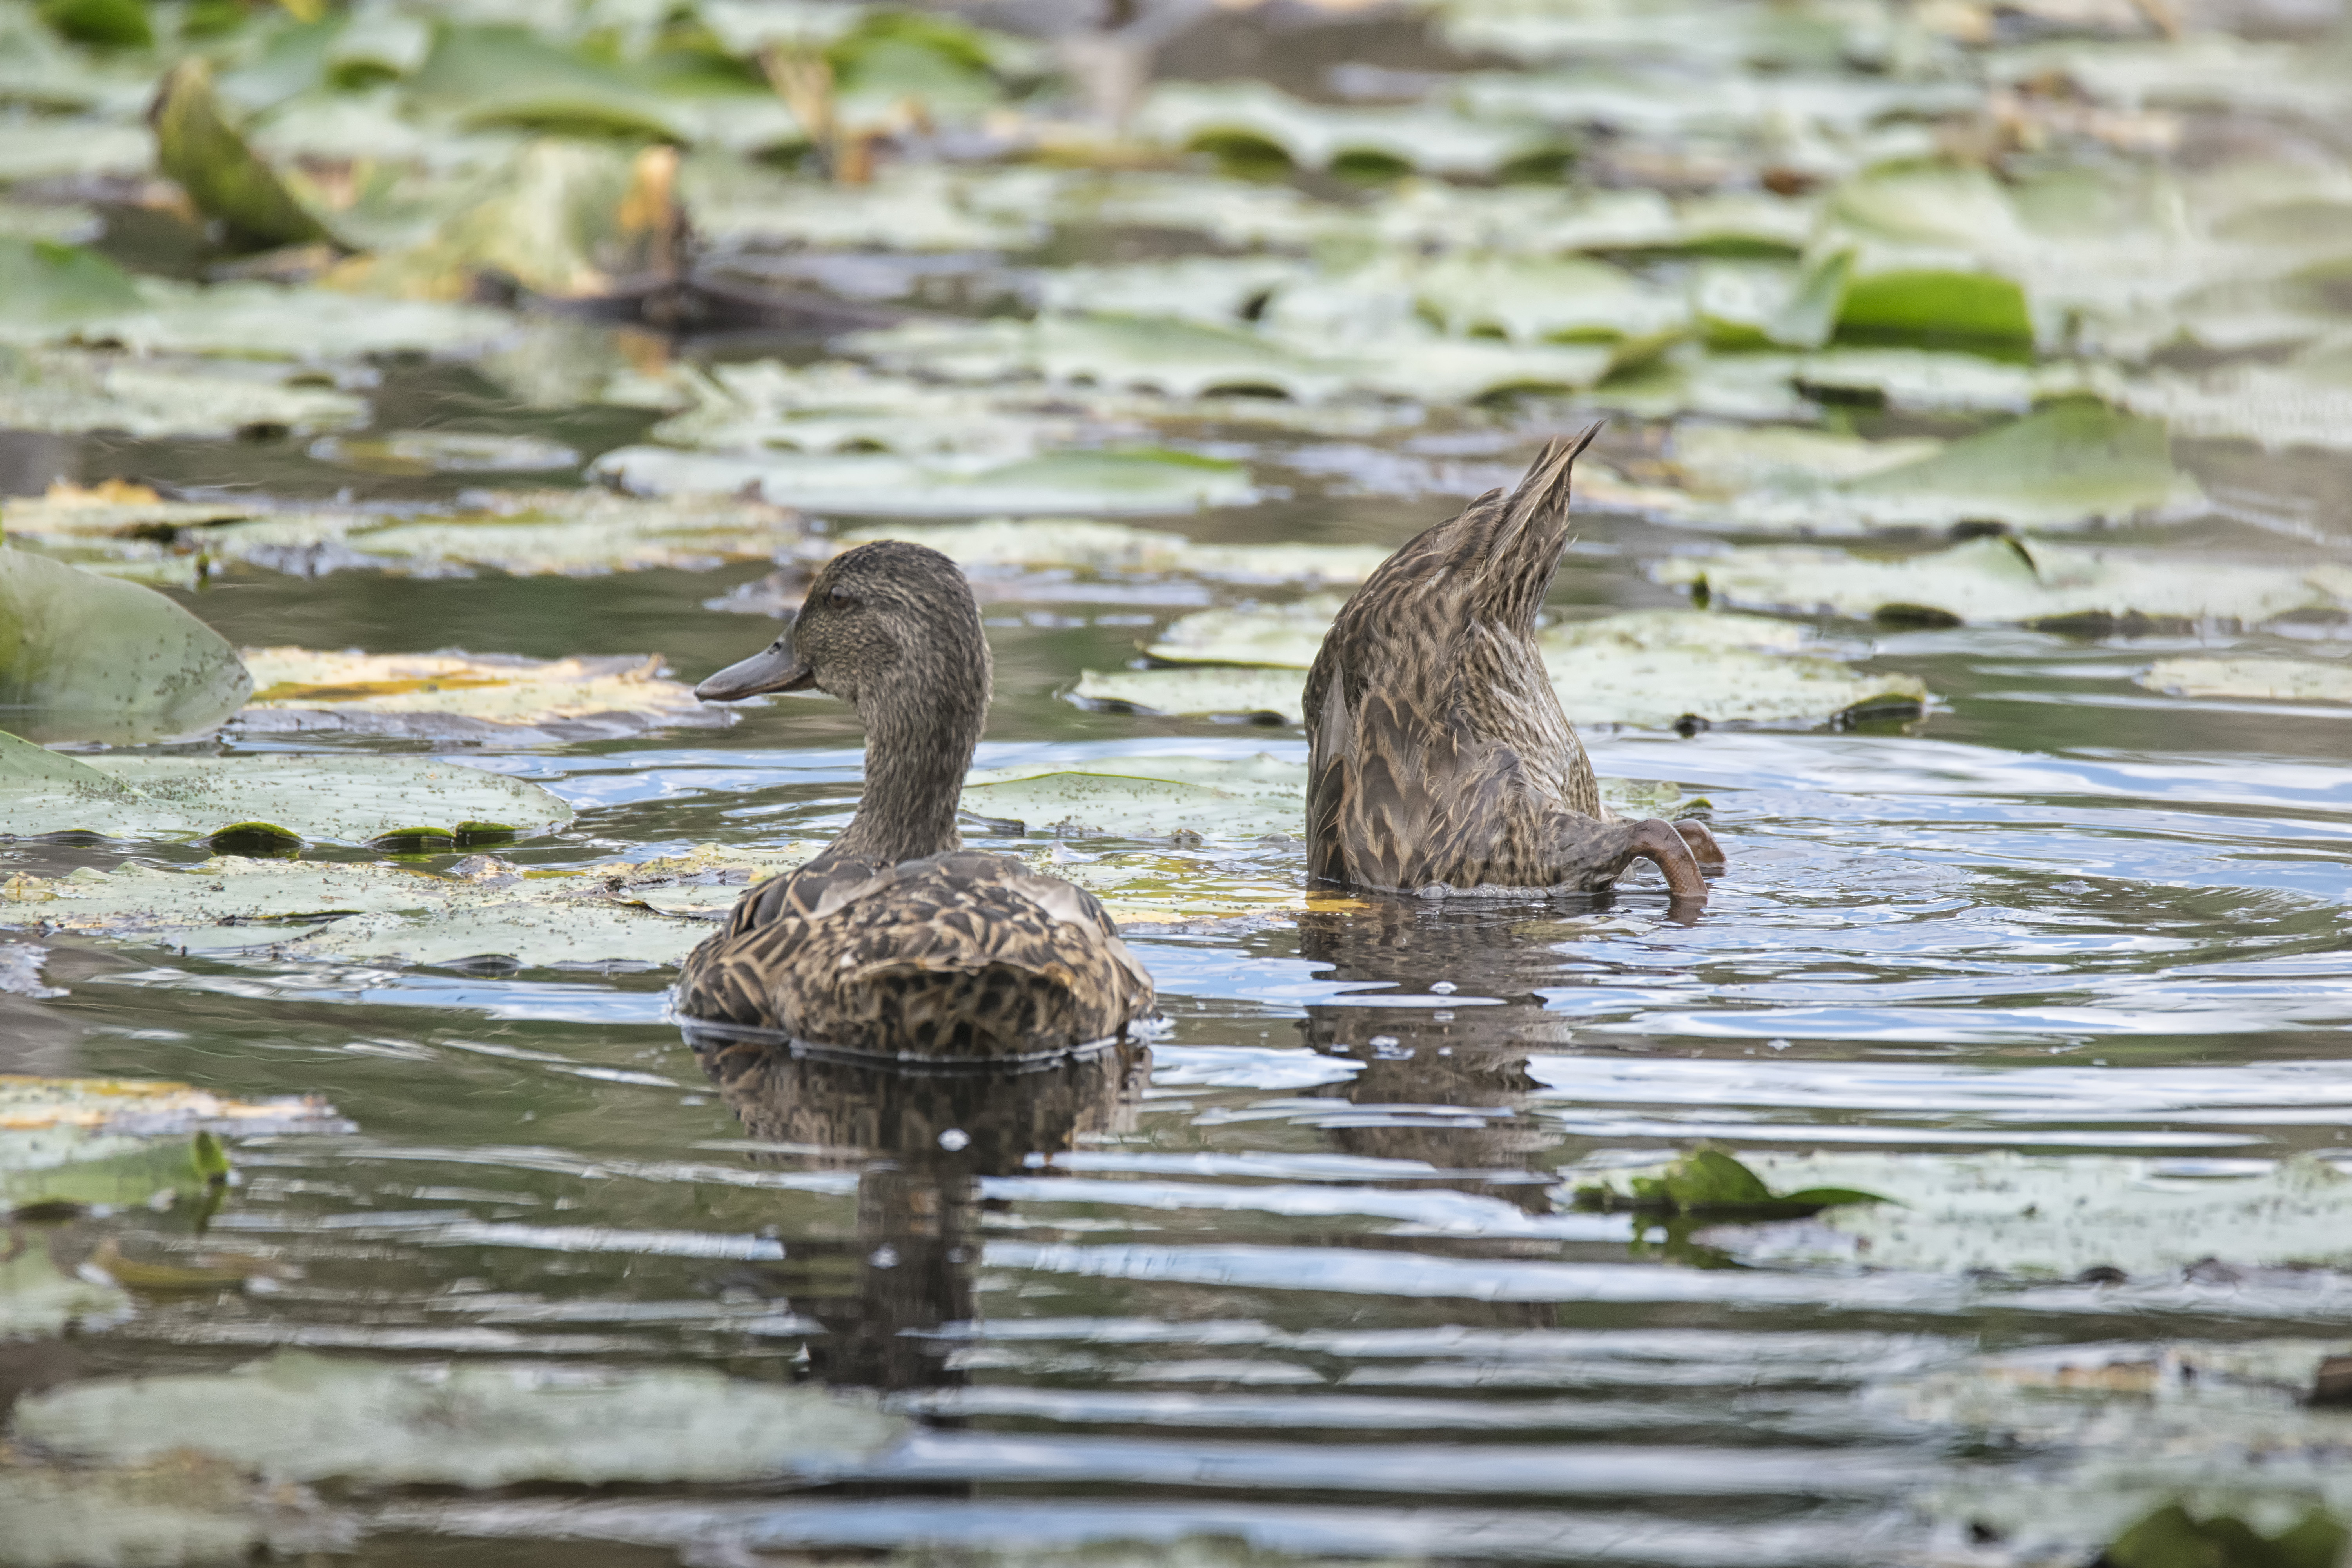
water, nature, bird, pond, wildlife, fauna, duck, canada, wetland, vertebrate, quebec, colvert, waterfowl, water bird, mallard, canard, sherbrooke, oiseau, ducks geese and swans